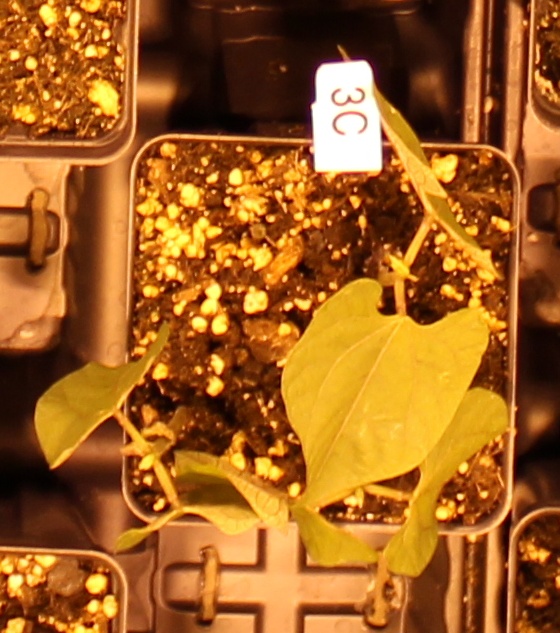
Label: Blackbean